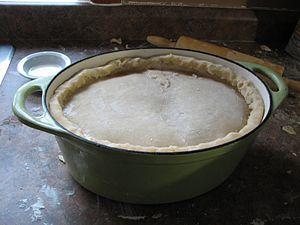
La tourtière du Lac-Saint-Jean est un met folklorique québécois de la famille des tourtes. Dans le langage commun, surtout à l'extérieur du Saguenay–Lac-Saint-Jean, les termes « tourtière » et « pâté à la viande » sont parfois utilisés en tant que synonymes, car ils sont tous deux des cuissons à base de viande hachée recouverte de pâte. Toutefois, la tourtière dite du Lac-St-Jean se diffère au moins par sa pâte plus épaisse, la présence de cubes de pomme de terre et de viandes et de bouillon, de même qu'elle prend généralement place dans un contenant bien plus large et profond. Dans ce cas, elle est donc préparée de manière à donner au minimum une dizaine de portions, ce qui la rend propice aux fêtes telles que celles de la fin décembre.